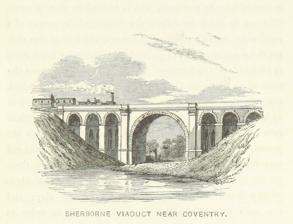
Building: Sherbourne Viaduct
Country: United Kingdom
Year built: 1838
Bridge in Coventry, England Sherbourne Viaduct The bridge as depicted by Roscoe, 1839 Coordinates 52°23′49″N 1°29′28″W / 52.396919°N 1.491042°W / 52.396919; -1.491042 Carries Birmingham Loop Crosses River Sherbourne Locale Coventry , England Maintained by Network Rail Heritage status Grade II listed building History Construction end 1838 Location The Sherbourne Viaduct is a railway bridge that carries the Birmingham Loop line across the River Sherbourne in Coventry , central England. Built in 1838, it is a grade II listed building . Description The Sherbourne Viaduct is located to the south east of Coventry city centre on the Birmingham Loop line on the route to Rugby. By road, it is east of the A4114 London Road. The viaduct is built from red brick. It consists of one large central arch over the river flanked by three much smaller arches on either side. The bridge has a cornice and string course decoration which, along with the arches, are dressed in ashlar . Smaller, pointed, arches are cut into the piers of the ancillary arches. The main arch is supported by very large pilasters and similar pilasters are found at the terminating ends of the ancillary arches. History The viaduct was built in 1838 by Robert Stephenson , chief engineer to the London and Birmingham Railway . It is still in use as part of the Birmingham Loop line. Much of the line was quadrupled in the 1960s but this work only went as far north as Rugby, meaning the Sherbourne Viaduct and other structures between Rugby and Coventry are in largely as-built condition. The Sherbourne Viaduct is one of several engineering works illustrated by John Cooke Bourne in his Series of Lithographic Drawings on the London and Birmingham Railway and was the subject of another lithograph 1839. It was designated at grade II listed building in December 2015. It was listed for its age and its importance as a "skilful handling of the challenge of crossing the River Sherbourne", and for the involvement of Stephenson, "one of the most important transport engineers of the 19th century". Several other railway-related structures in Coventry were listed at the same time: (from east to west) the Sowe Viaduct , the portals of Humber Road Tunnel , and Mile Lane Bridge . In 2018, proposals were put forward to turn the lands around the Charterhouse , including the footpath along the Sherbourne and under the viaduct into a public park, which would make the viaduct less secluded and allow it to be better appreciated. See also Spon End Viaduct , another railway viaduct over the Sherbourne further west References